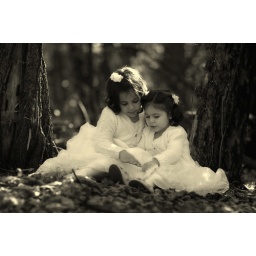
Sisters' portrait in black and white